Royal family orders of the United Kingdom

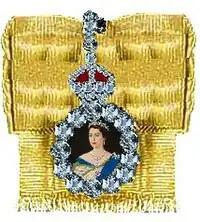
Insignia of the Royal Family Order of Elizabeth II

The sovereign of the United Kingdom may award a royal family order to female members of the British royal family, as they typically do not wear the commemorative medals that men do. The same practice is in place in the royal families of Norway, Sweden, Denmark, the Netherlands, Thailand, and Tonga. The order is a personal memento rather than a state decoration. It is therefore not announced in "The London Gazette", and who held which decoration must be inferred from portraits and documents.